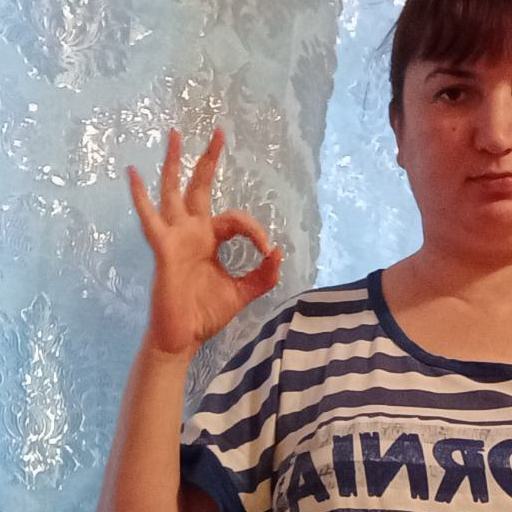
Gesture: ok